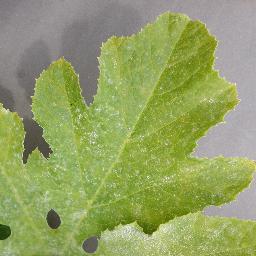
Label: Squash___Powdery_mildew